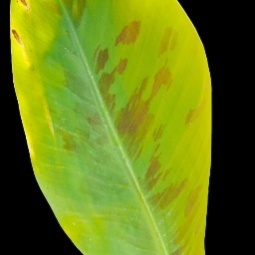
Label: Healthy